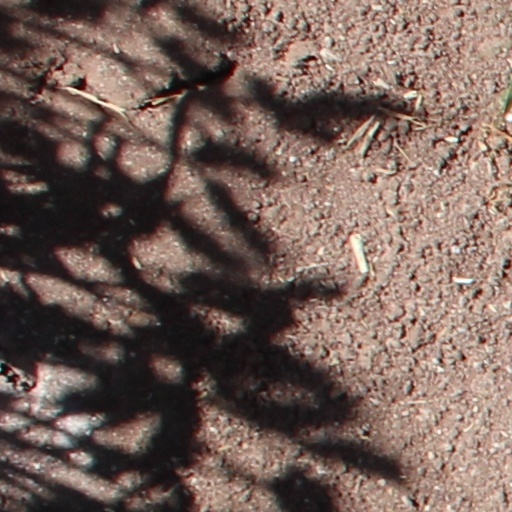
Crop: wheat